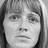
Emotion: sad